Toyota GT-One

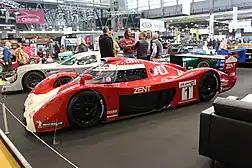

Introduced in time for the 1998 24 Hours of Le Mans, the GT-One first appeared during the official testing period for the race held in May. Three GT-Ones appeared, setting the 2nd, 5th, and 10th best times and easily beating out dedicated Le Mans Prototypes (LMPs), which were meant to be the superior class. For the race week itself, all three cars performed admirably in qualifying by continuing their quick pace, qualifying 2nd, 7th, and 8th, and being beaten only by GT class competitor Mercedes-Benz.